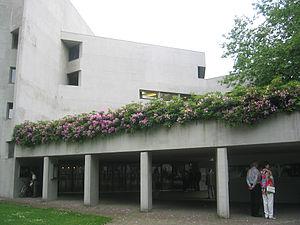
Cette liste présente les biens culturels d'importance nationale dans le canton de Saint-Gall. Cette liste correspond à l'édition 2009 de l'Inventaire Suisse des biens culturels d'importance nationale pour le canton de Saint-Gall. Il est trié par commune et inclus : 77 bâtiments séparés, 14 collections, 20 sites archéologiques et un cas particulier.